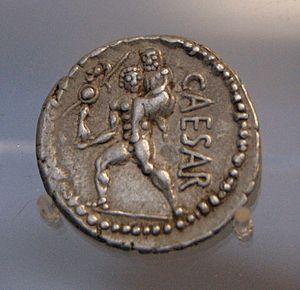
Énée portant son père Anchise et le Palladium. Denier romain au nom de «